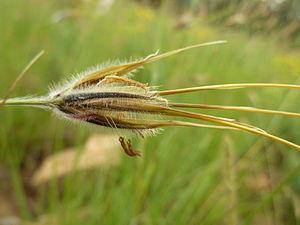
Tristachya est un genre de plantes monocotylédones de la famille des Poaceae, sous-famille des Panicoideae, originaire d'Afrique et d'Amérique latine, qui comprend une vingtaine d'espèces.
Les Tristachyideae sont une tribu de plantes monocotylédones de la famille des Poaceae, sous-famille des Panicoideae, originaire des régions tropicales d'Afrique, d'Asie et d'Amérique du Sud.